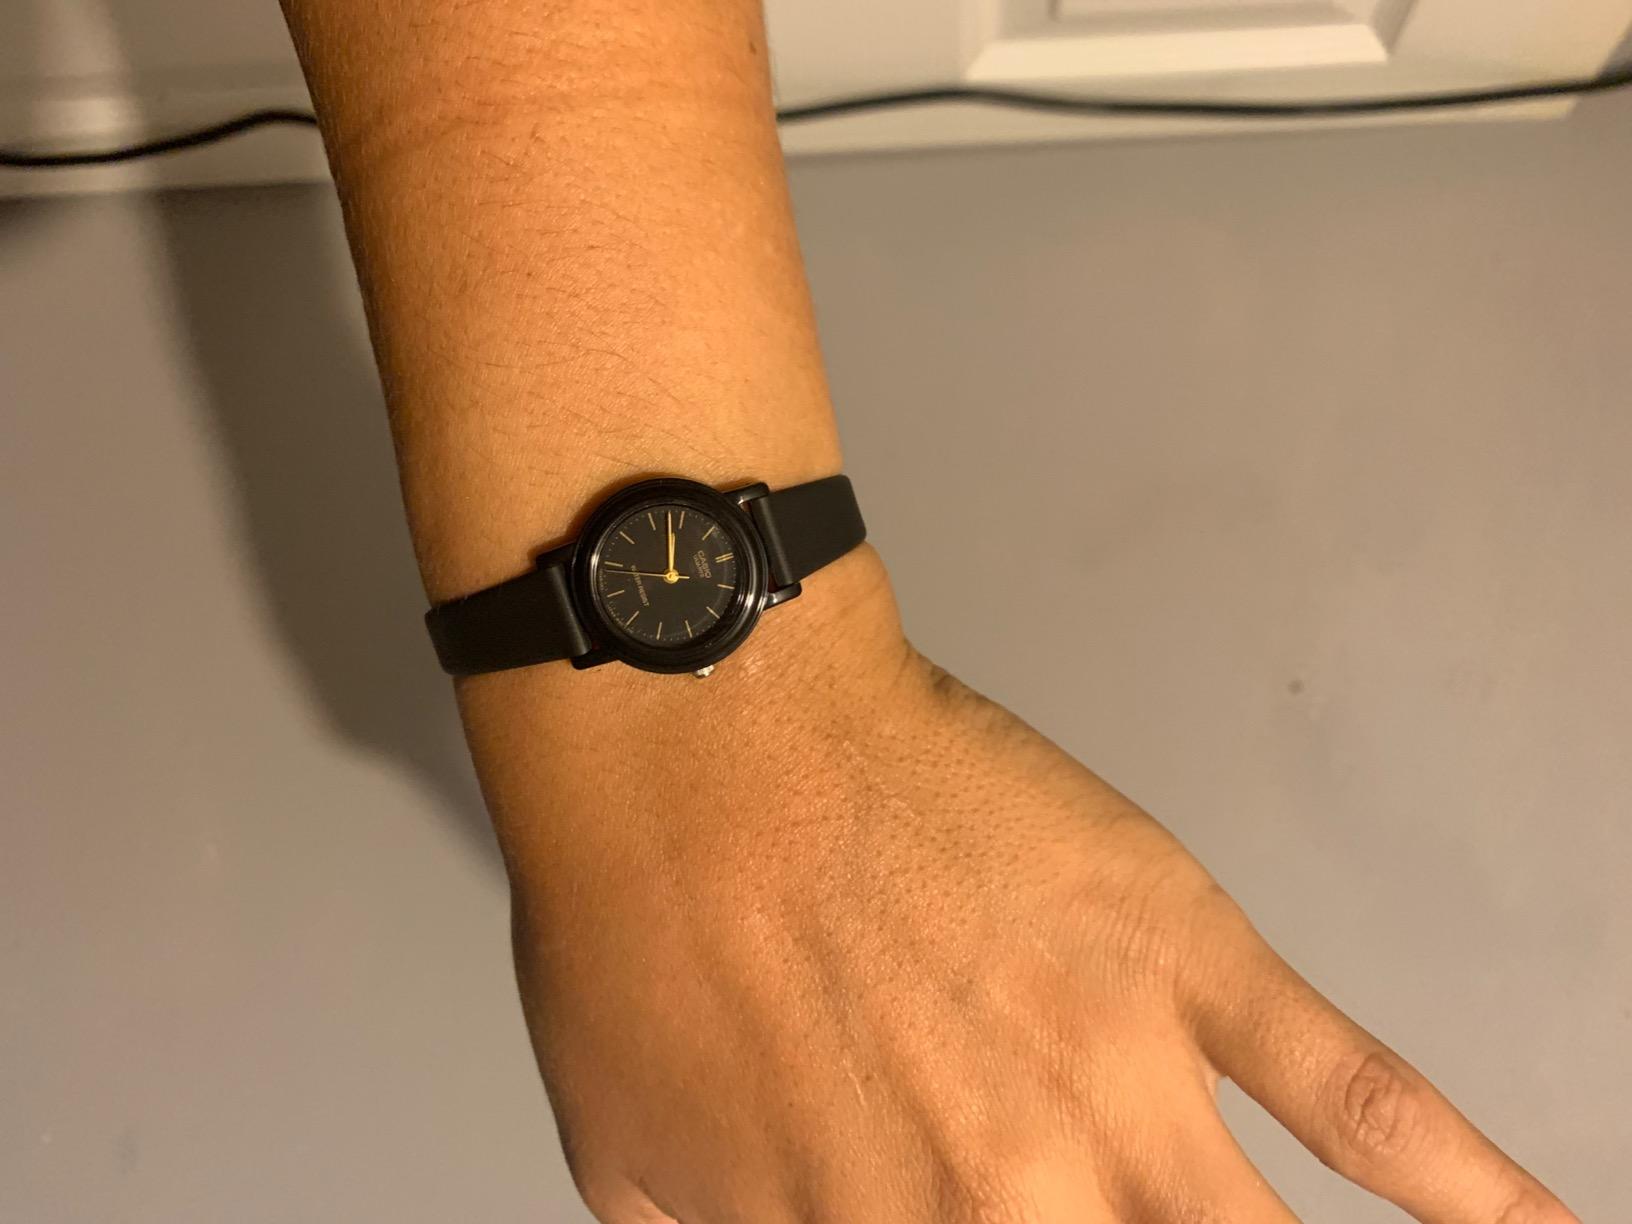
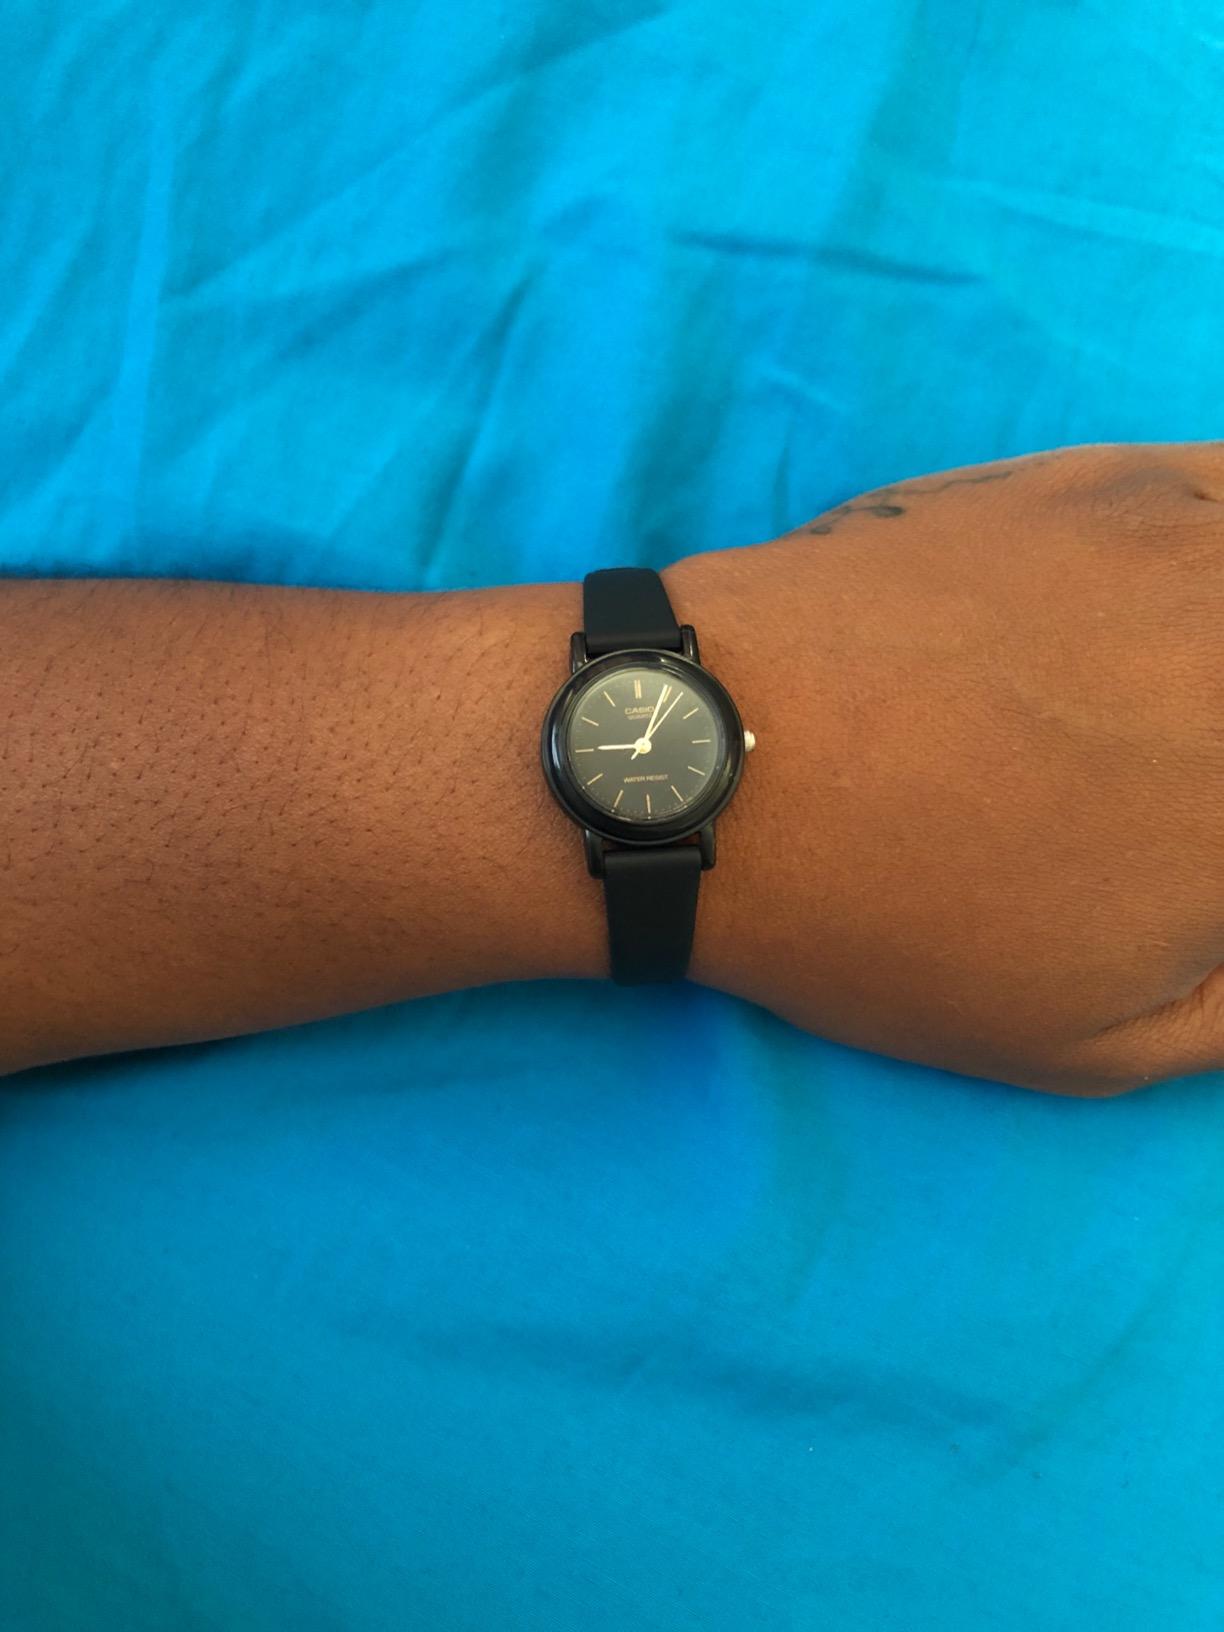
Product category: accessories_watch
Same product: yes